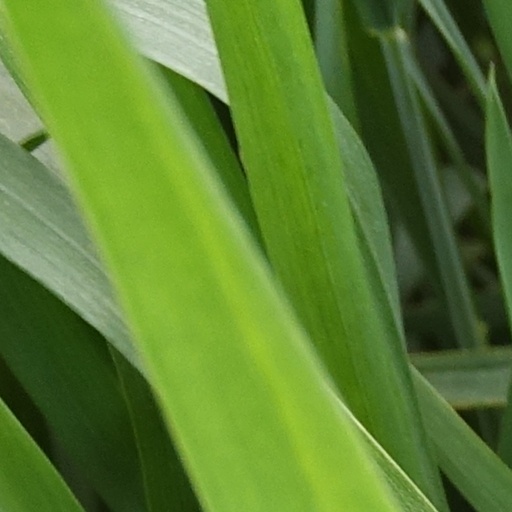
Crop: wheat